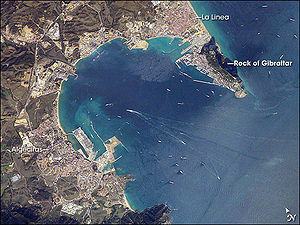
Gibraltarbugten
Gibraltarbugten set ovenfra
Gibraltarbugten eller Algecirasbugten er en bugt ud for den sydlige kyst på den Iberiske Halvø. Den er omkring 10 km lang og 8 km bred og dækker et areal på omkring 75 km²; dybden er op mod 400 m i bugtens centrum. Mod syd støder Gibraltarbugten op til Gibraltarstrædet og Middelhavet.